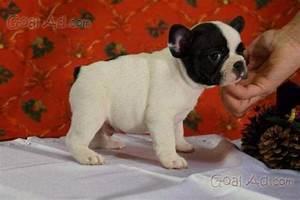
dog